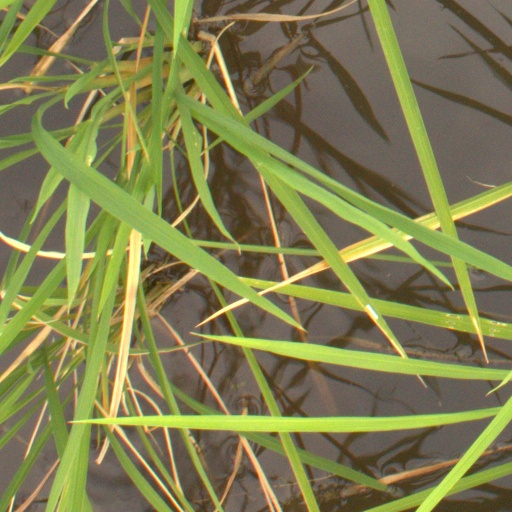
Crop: rice